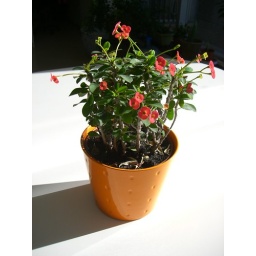
flower in my office